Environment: real
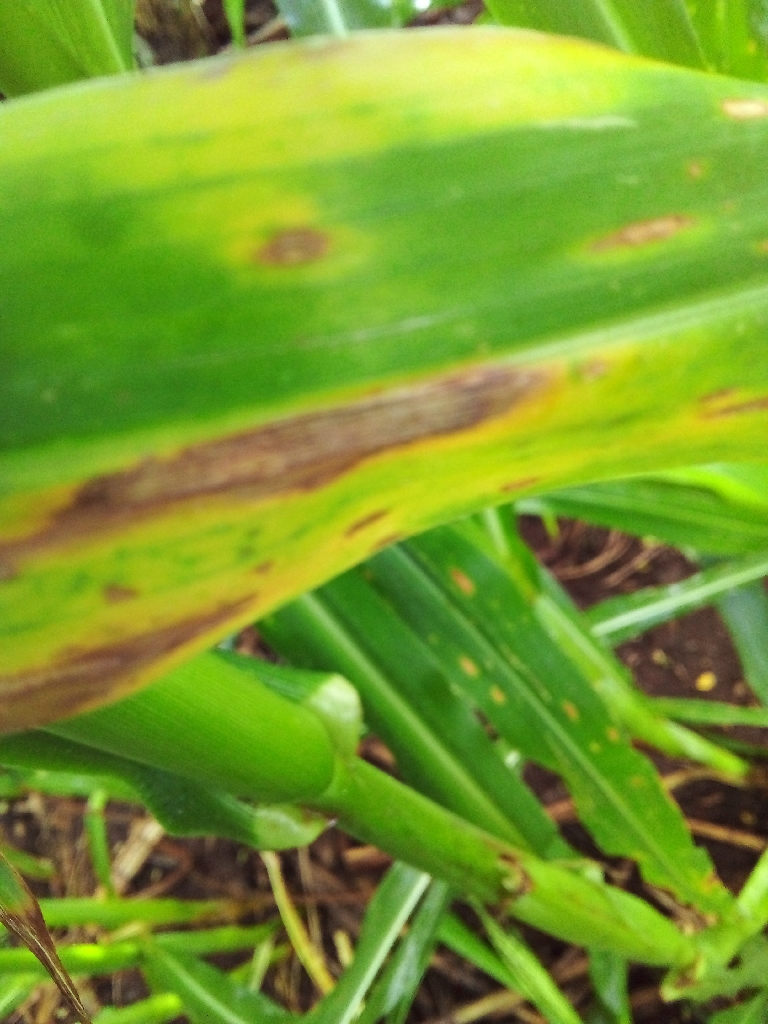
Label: northern_corn_leaf_blight